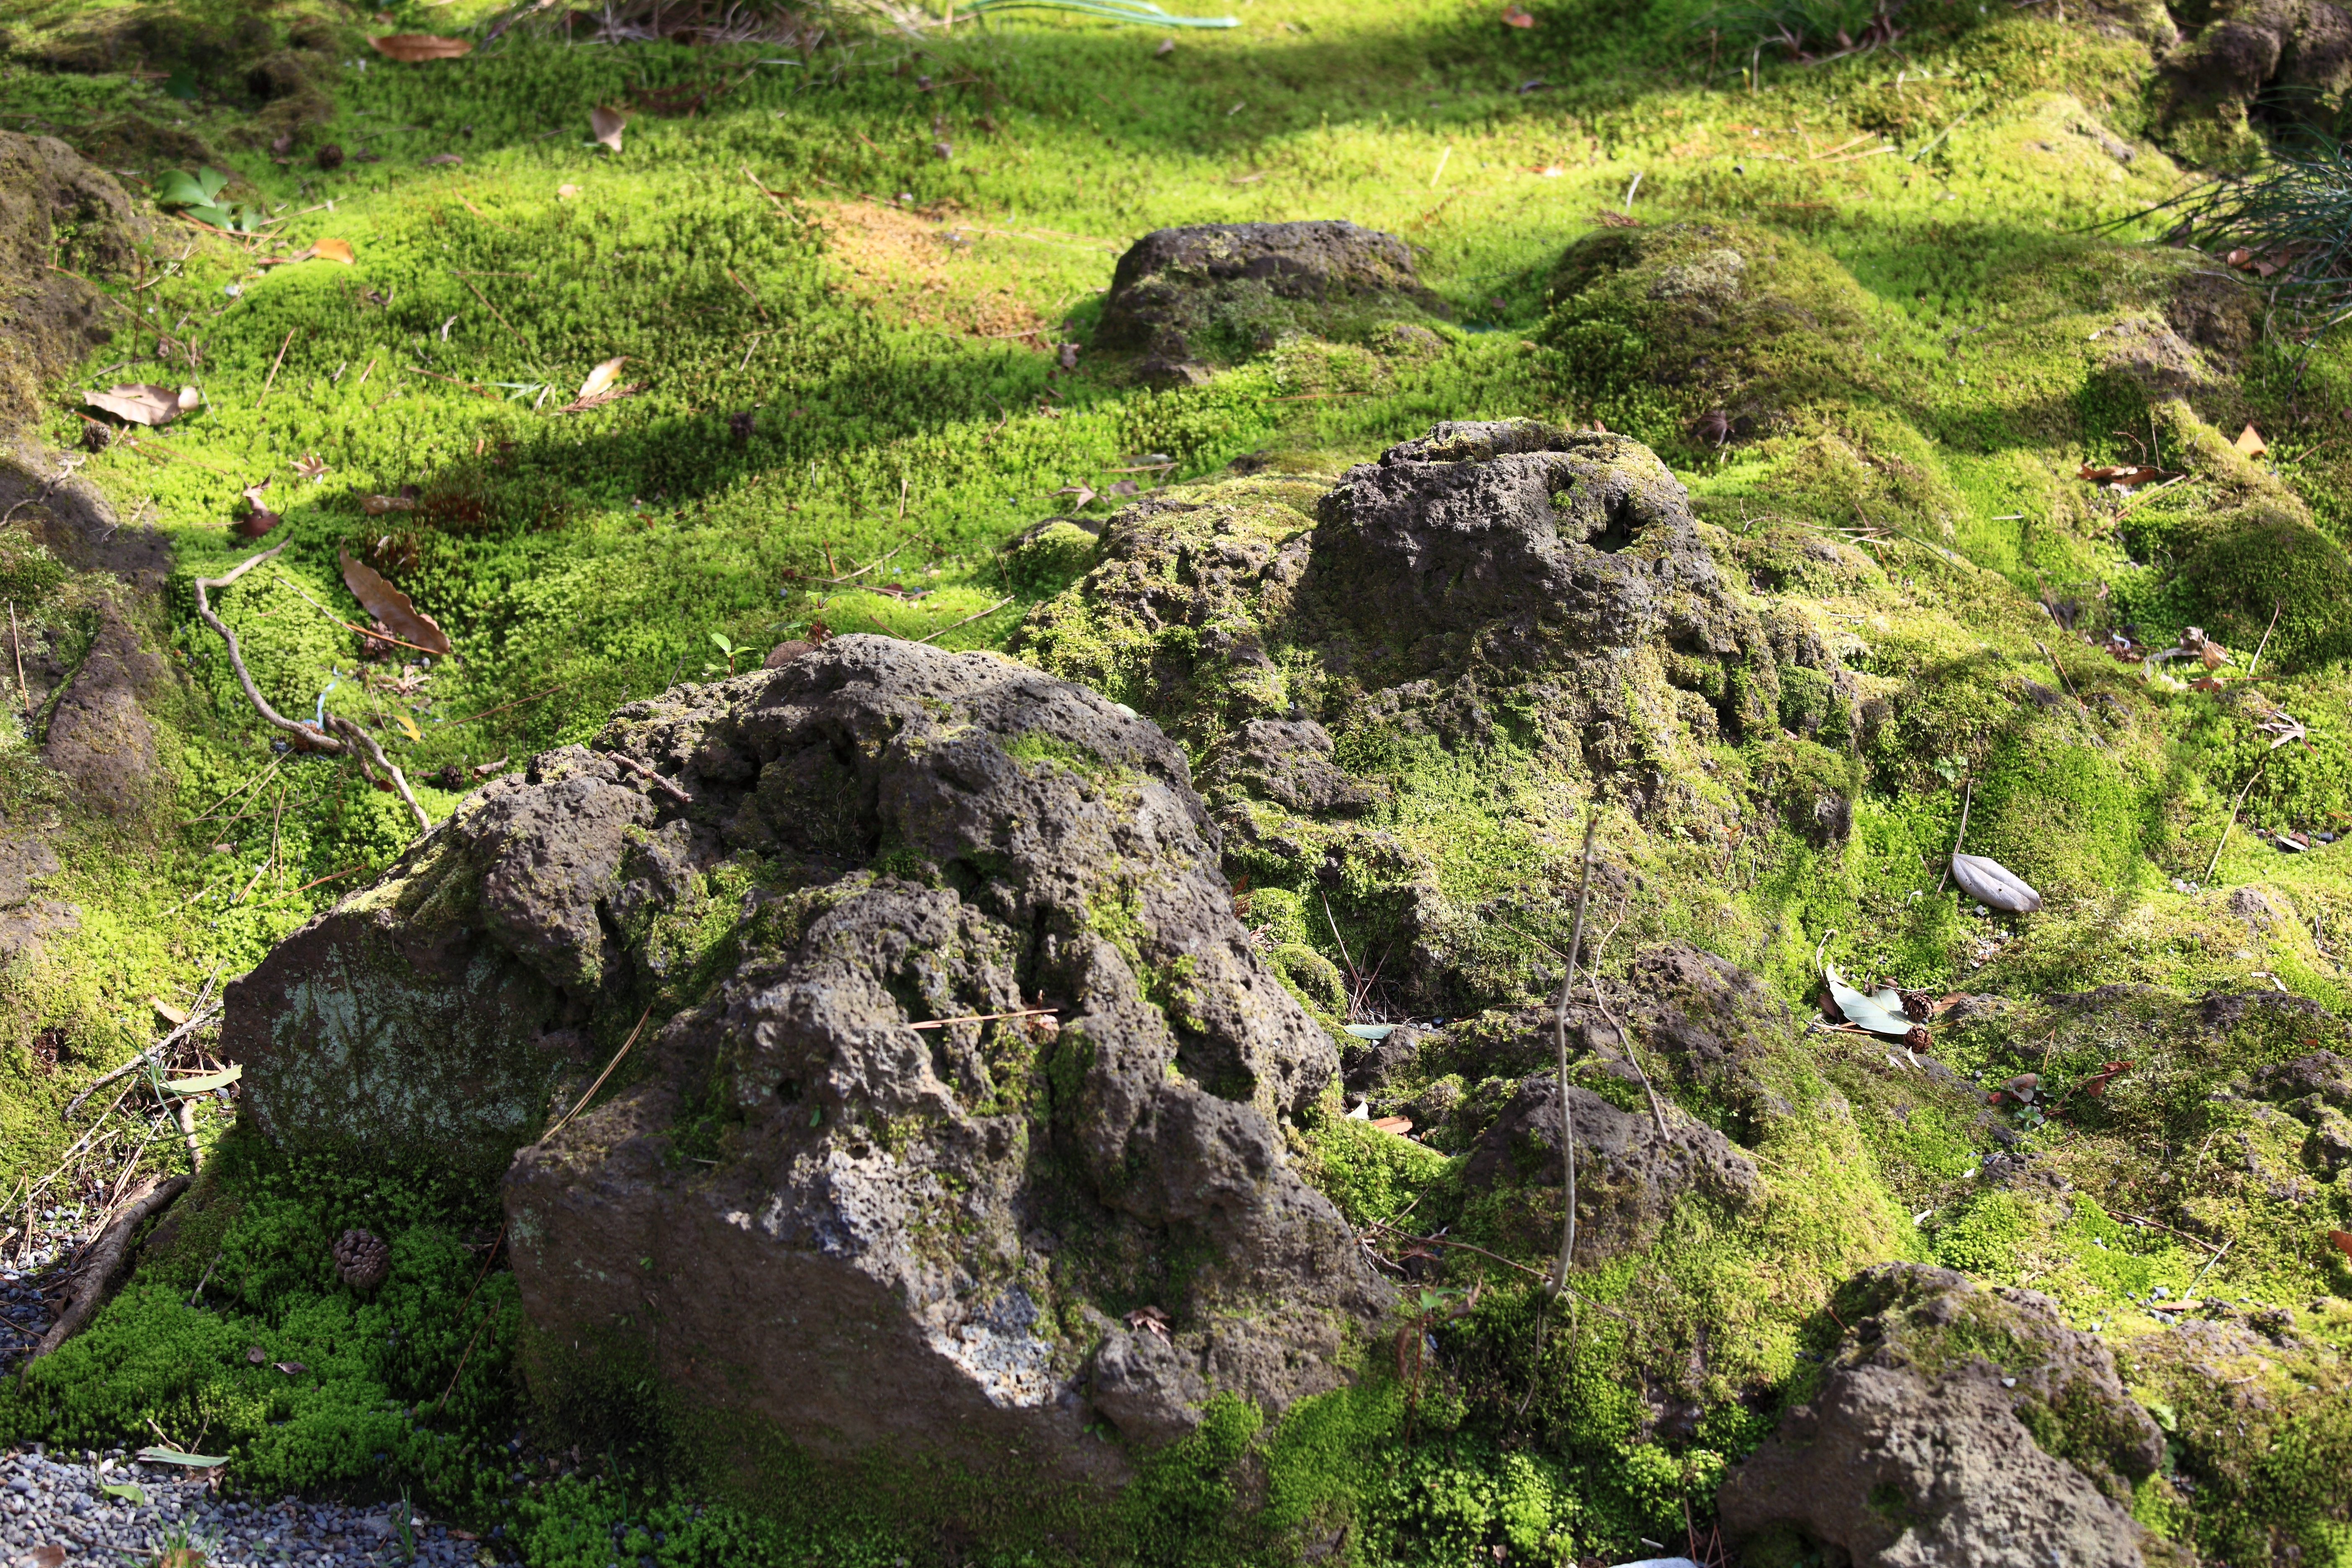
tree, rock, wilderness, moss, high, garden, terrain, geology, outcrop, japanese, boulder, 5d, style, hires, markii, hi, res, resolution, shizuoka, mishima, rakujuen, bedrock, geological phenomenon